Tom Paxton

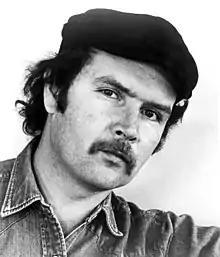
Paxton in 1976

Upon graduating in 1959 with a Bachelor of Fine Arts degree, Paxton acted in summer stock theatre and briefly tried graduate school before joining the Army. While attending the Clerk Typist School in Fort Dix, New Jersey, he began writing songs on his typewriter and spent almost every weekend visiting Greenwich Village in New York City during the emerging early 1960s folk revival.